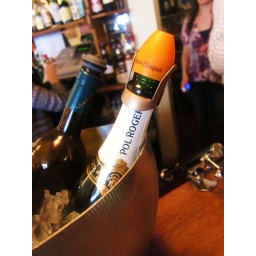
Note: any pub serving Pol Roger by the glass is a good pub in my book :)